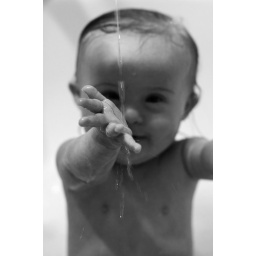
My girl loves watching the water splash off her hands in the bath. The perfect opportunity for the 50mm f/ 1.4D